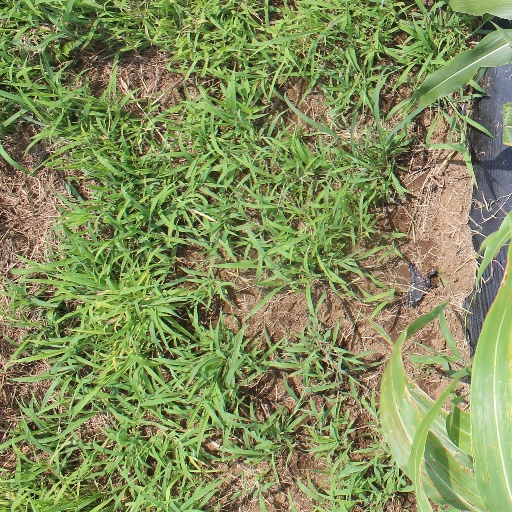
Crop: sorghum